Carcassonne

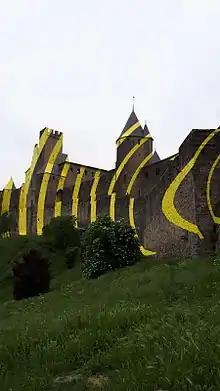
Felice Varini, project "Concentric, eccentric" with concentric yellow circles, at Carcassonne for the 7th "IN SITU, Heritage and contemporary art" event in May 2018 to celebrate the 20th anniversary of the inscription on the World Heritage List of UNESCO

In 1659, the Treaty of the Pyrenees transferred the border province of Roussillon to France, and Carcassonne's military significance was reduced. Its fortifications were abandoned and the city became mainly an economic center of the woollen textile industry, for which a 1723 source quoted by Fernand Braudel found it "the manufacturing center of Languedoc". It remained so until the Ottoman market collapsed at the end of the eighteenth century, then reverted to a country town. The town hall, known as Hôtel de Rolland, was completed in 1761.